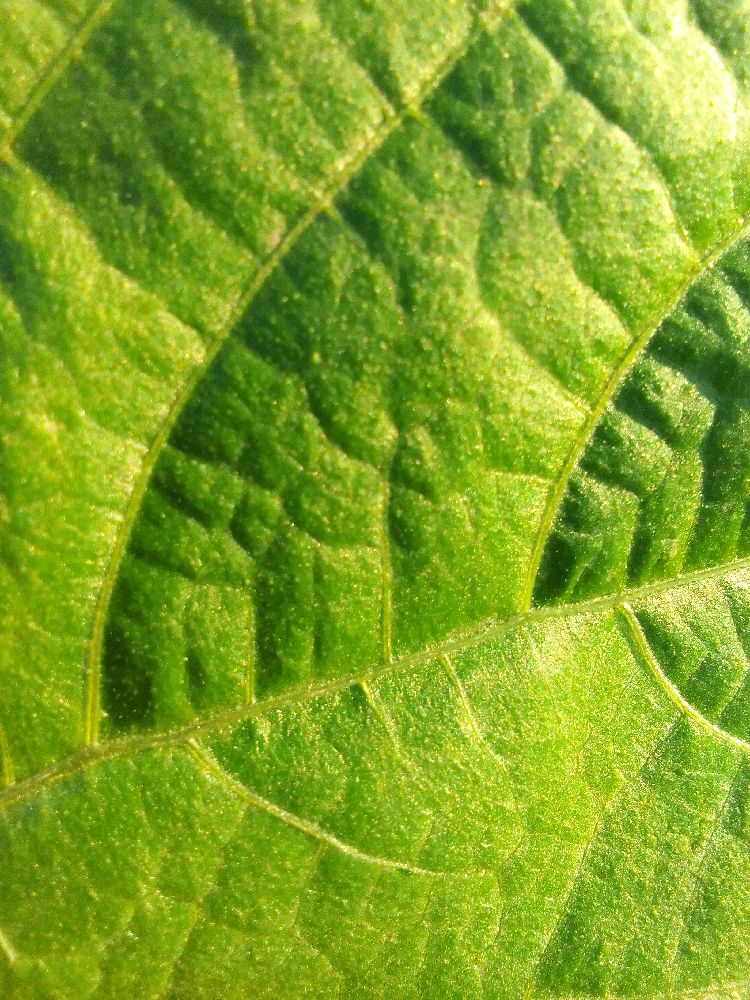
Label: healthy